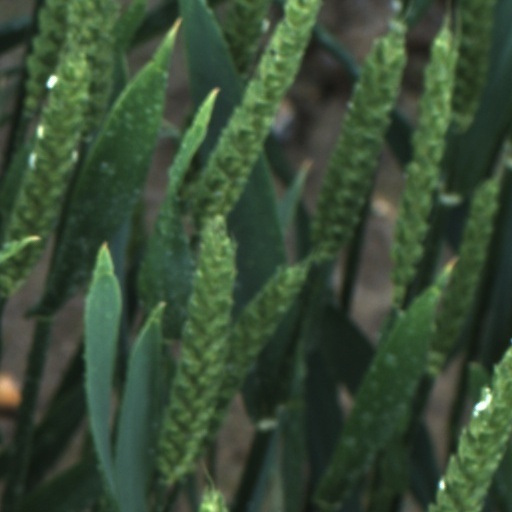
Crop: wheat